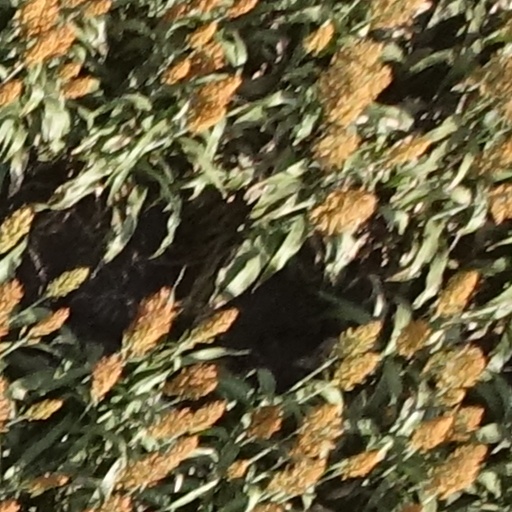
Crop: sorghum